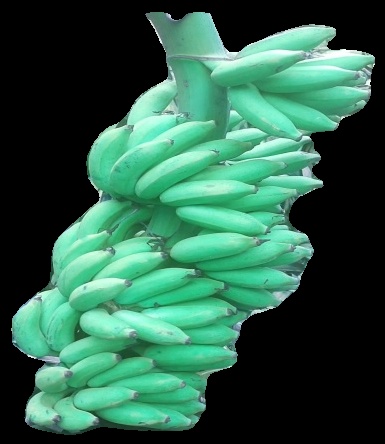
Variety: elakki-bale
Grade: grade1